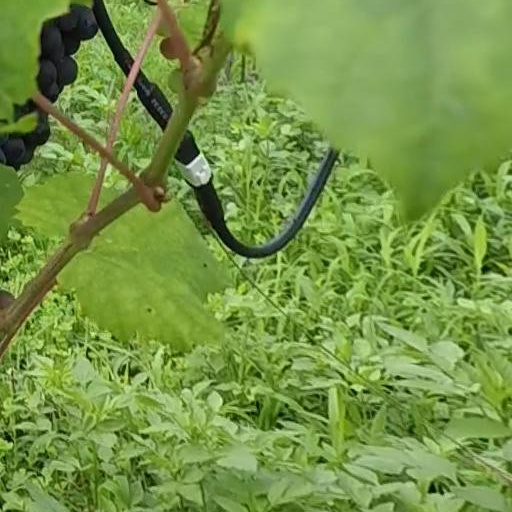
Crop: grape